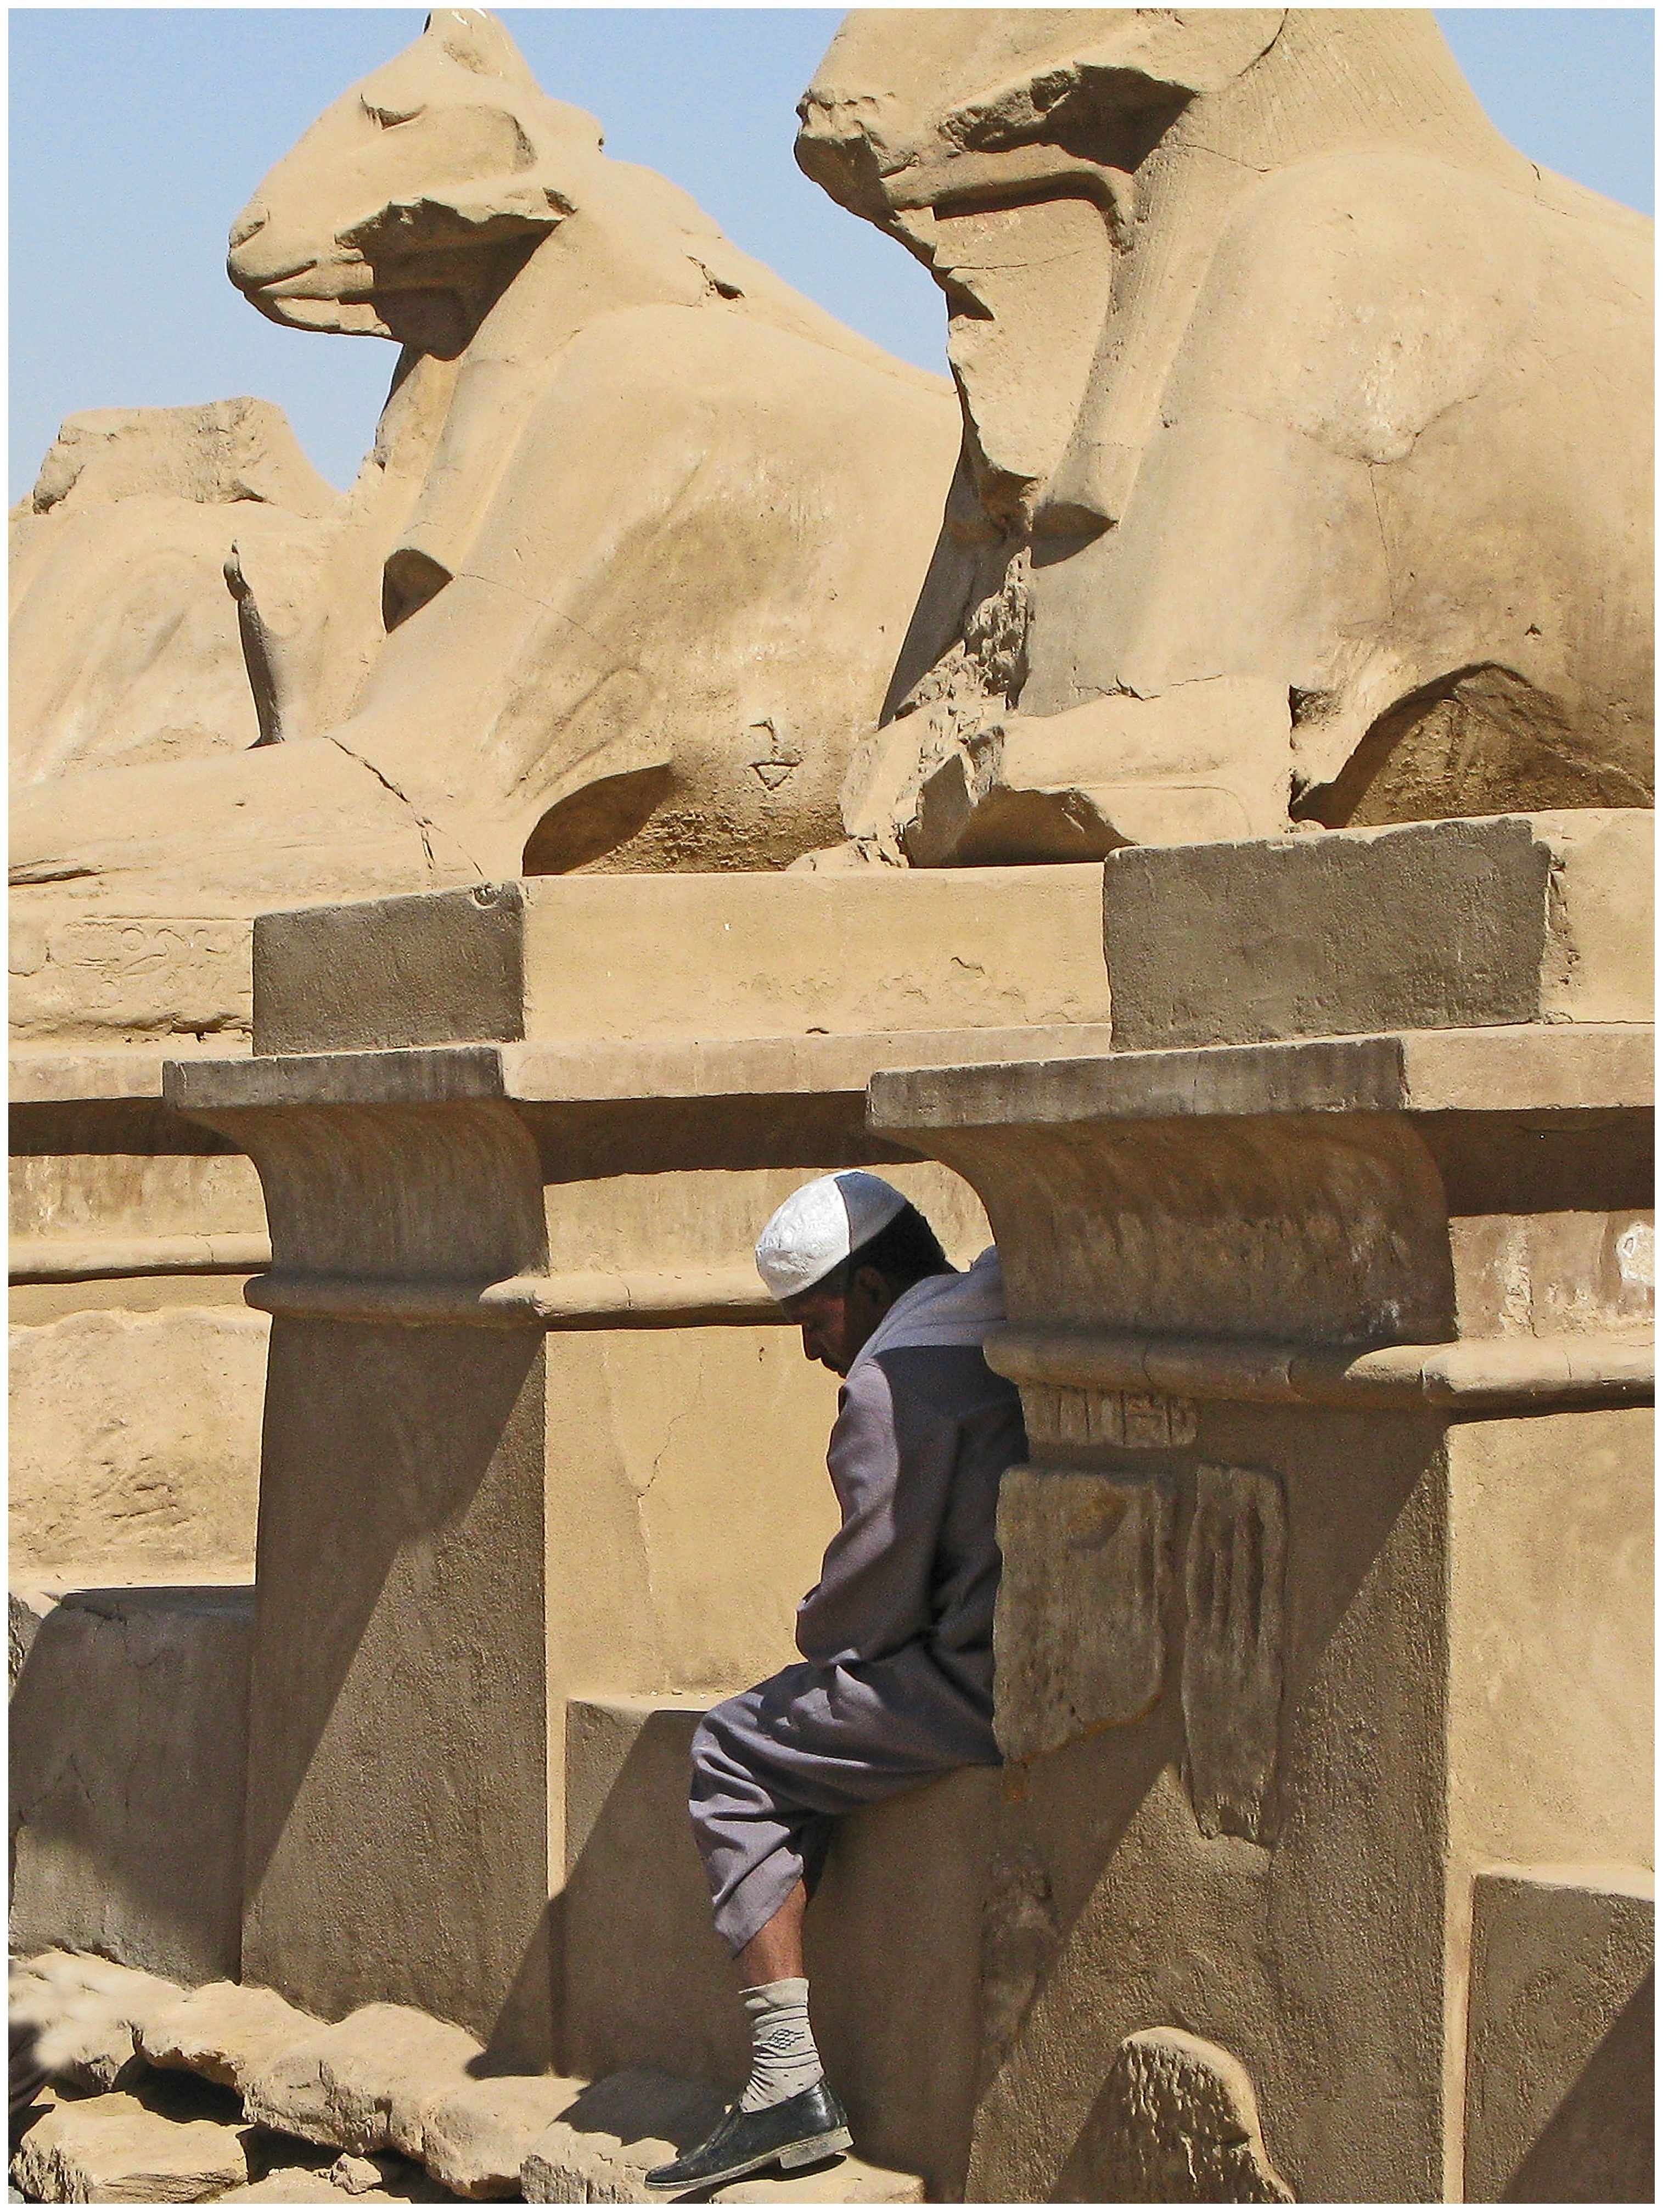
sand, building, old, monument, statue, egypt, sculpture, art, temple, famous, tomb, luxor, karnak, pharaohs, karnak temple, temple complex, ancient history, egyptian temple